Bighorn Ditch Headgate

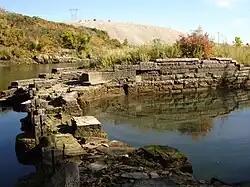

The Bighorn Ditch Headgate, also known as the Bighorn Canal Headgate, was built starting in 1892 to provide irrigation to the Crow Indian Reservation in south central Montana. The headgate structure diverted water from the Bighorn River to their lands. It was designed by William F. Graves, and construction was carried out by Crow workers. The project was completed in 1904. Today the site is included in Bighorn Canyon National Recreation Area.